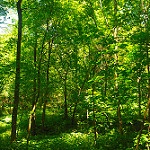
Label: forest